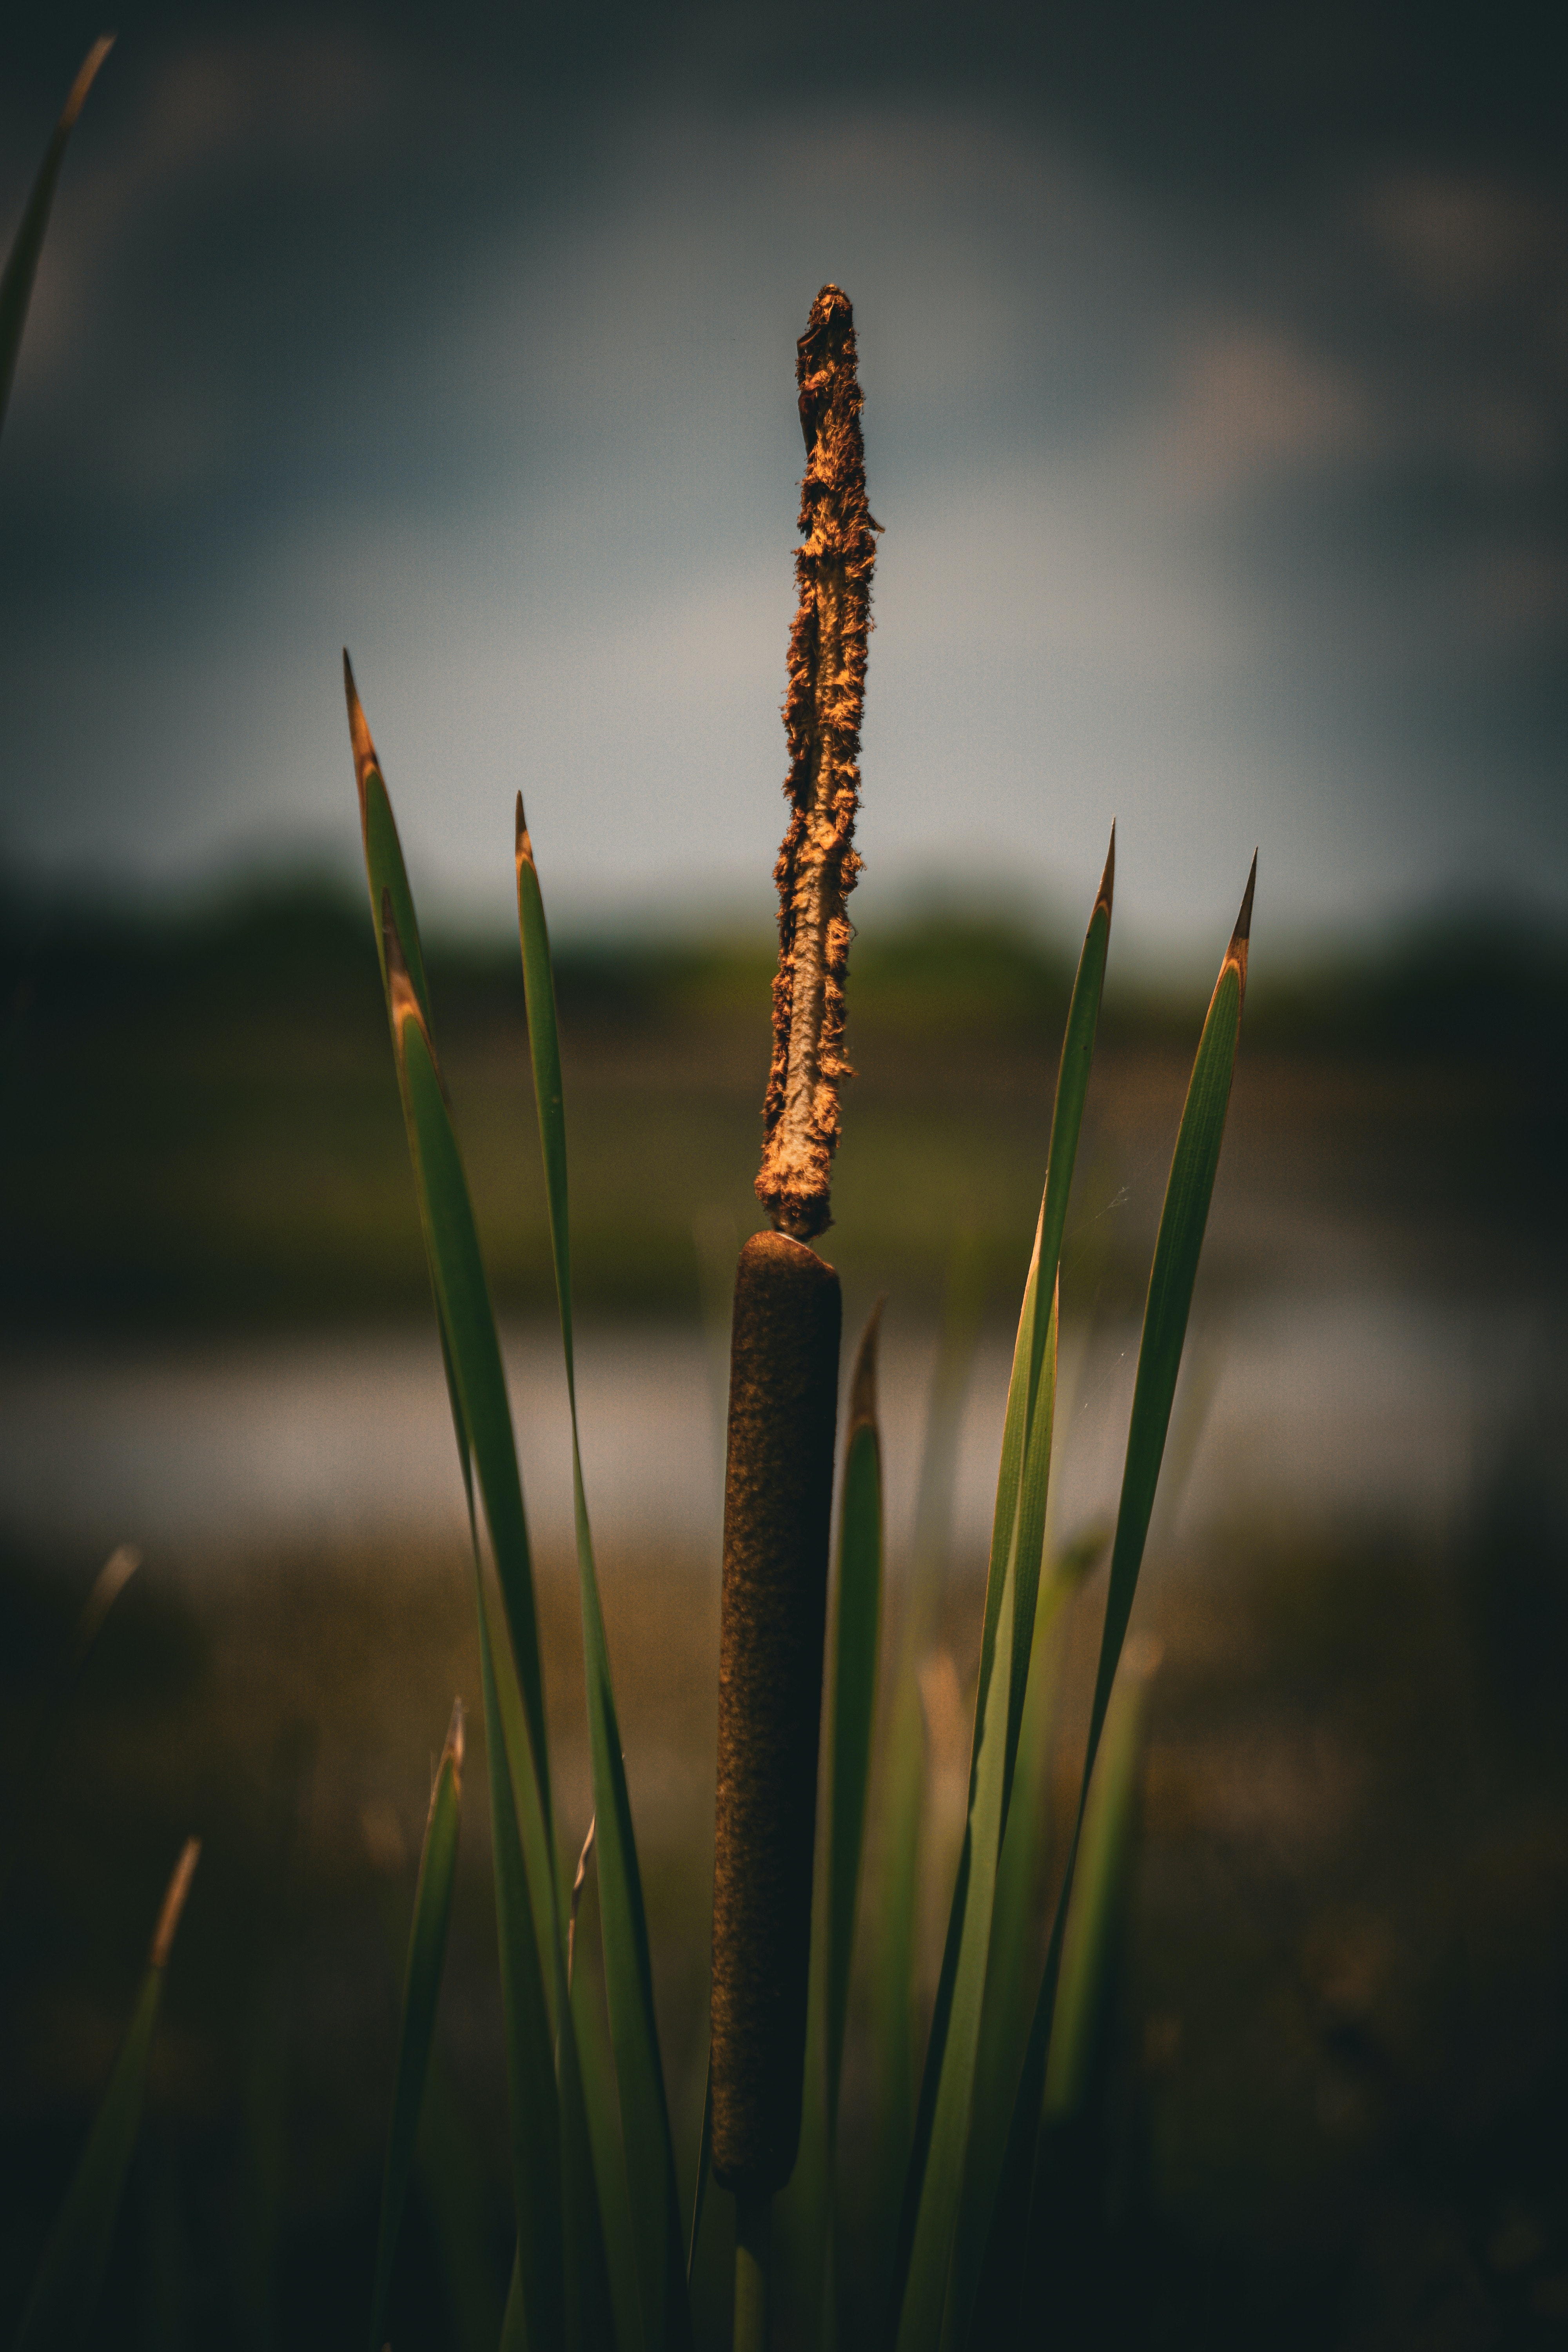
natural, plant, flower, sky, cloud, water, terrestrial plant, wood, grass, twig, flowering plant, landscape, natural landscape, prairie, macro photography, plant stem, horizon, vascular plant, poales, sedge family, evening, alismatales, perennial plant, wildlife, broomrape